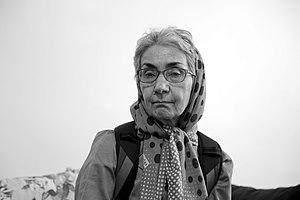
Afsaneh Najmabadi est une historienne et théoricienne du genre irano-américaine. Elle est professeure d'histoire et d'études sur les femmes, le genre et la sexualité à l'université Harvard.